Answer in natural language. Considering the relative positions, where is black colour chair (highlighted by a green box) with respect to black colour chair (highlighted by a blue box)? Choose between the following options: above or below
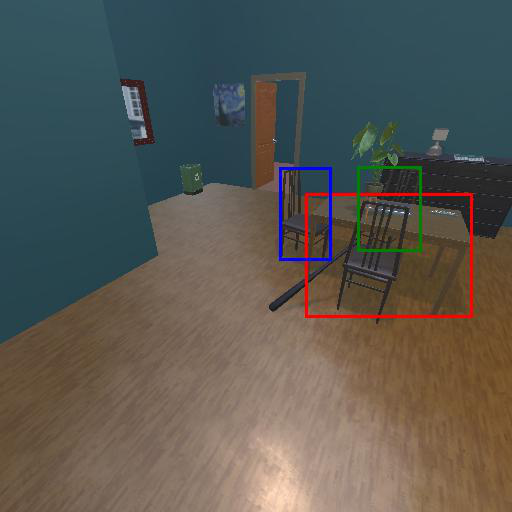
<answer>above</answer>